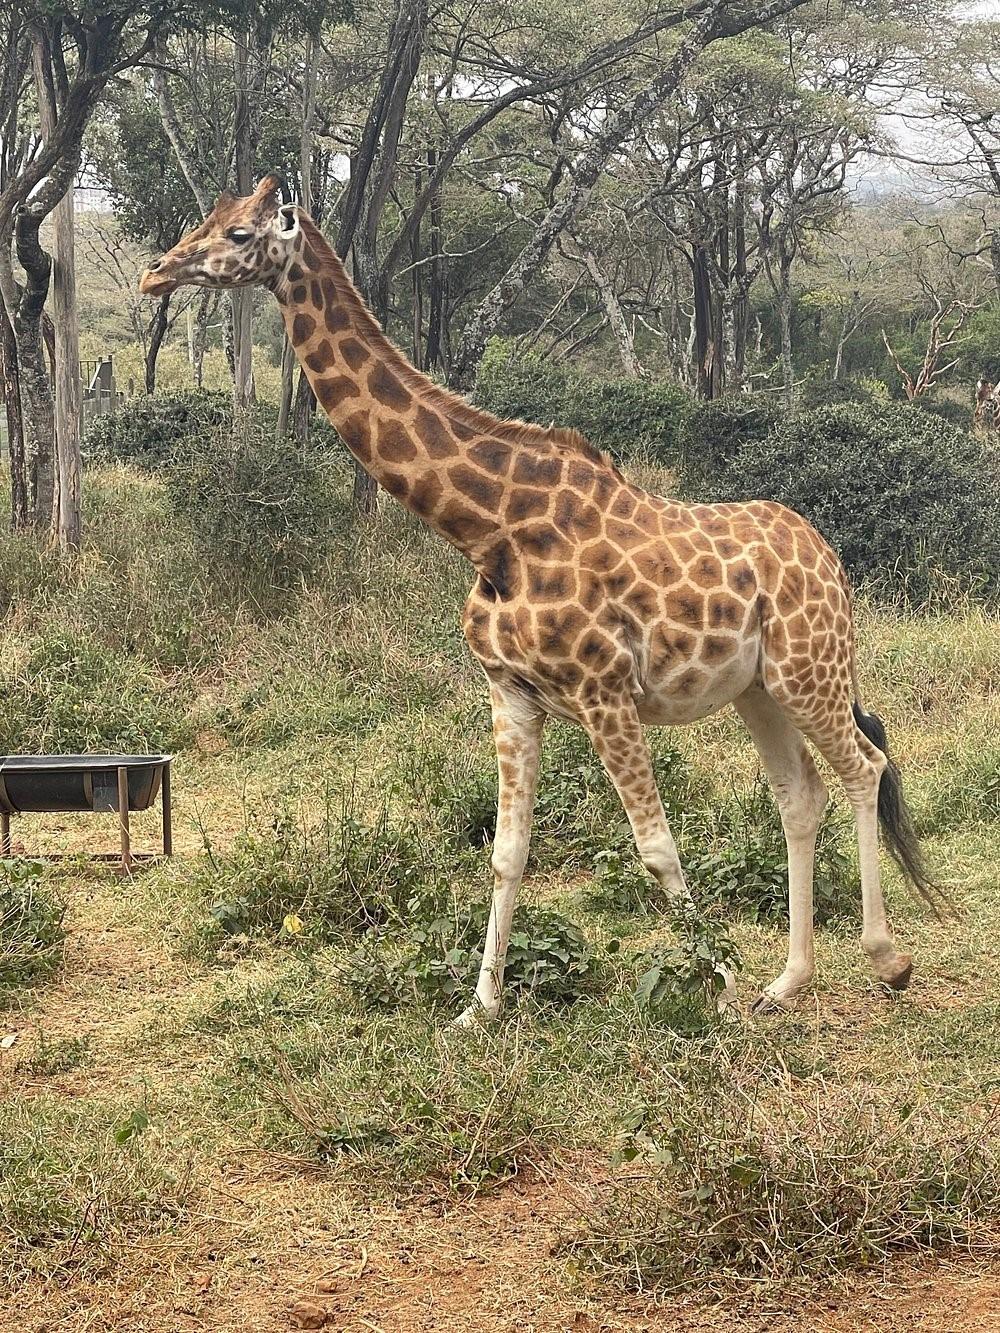
Mnyama wa porini twiga mkubwa akiwa katika eneo la maporini akijitafutia chakula pamoja na makazi, katika eneo la pori lililozungukwa na miti mingi nyasi ndogondogo pamoja na vichaka vikubwa na vidogo .